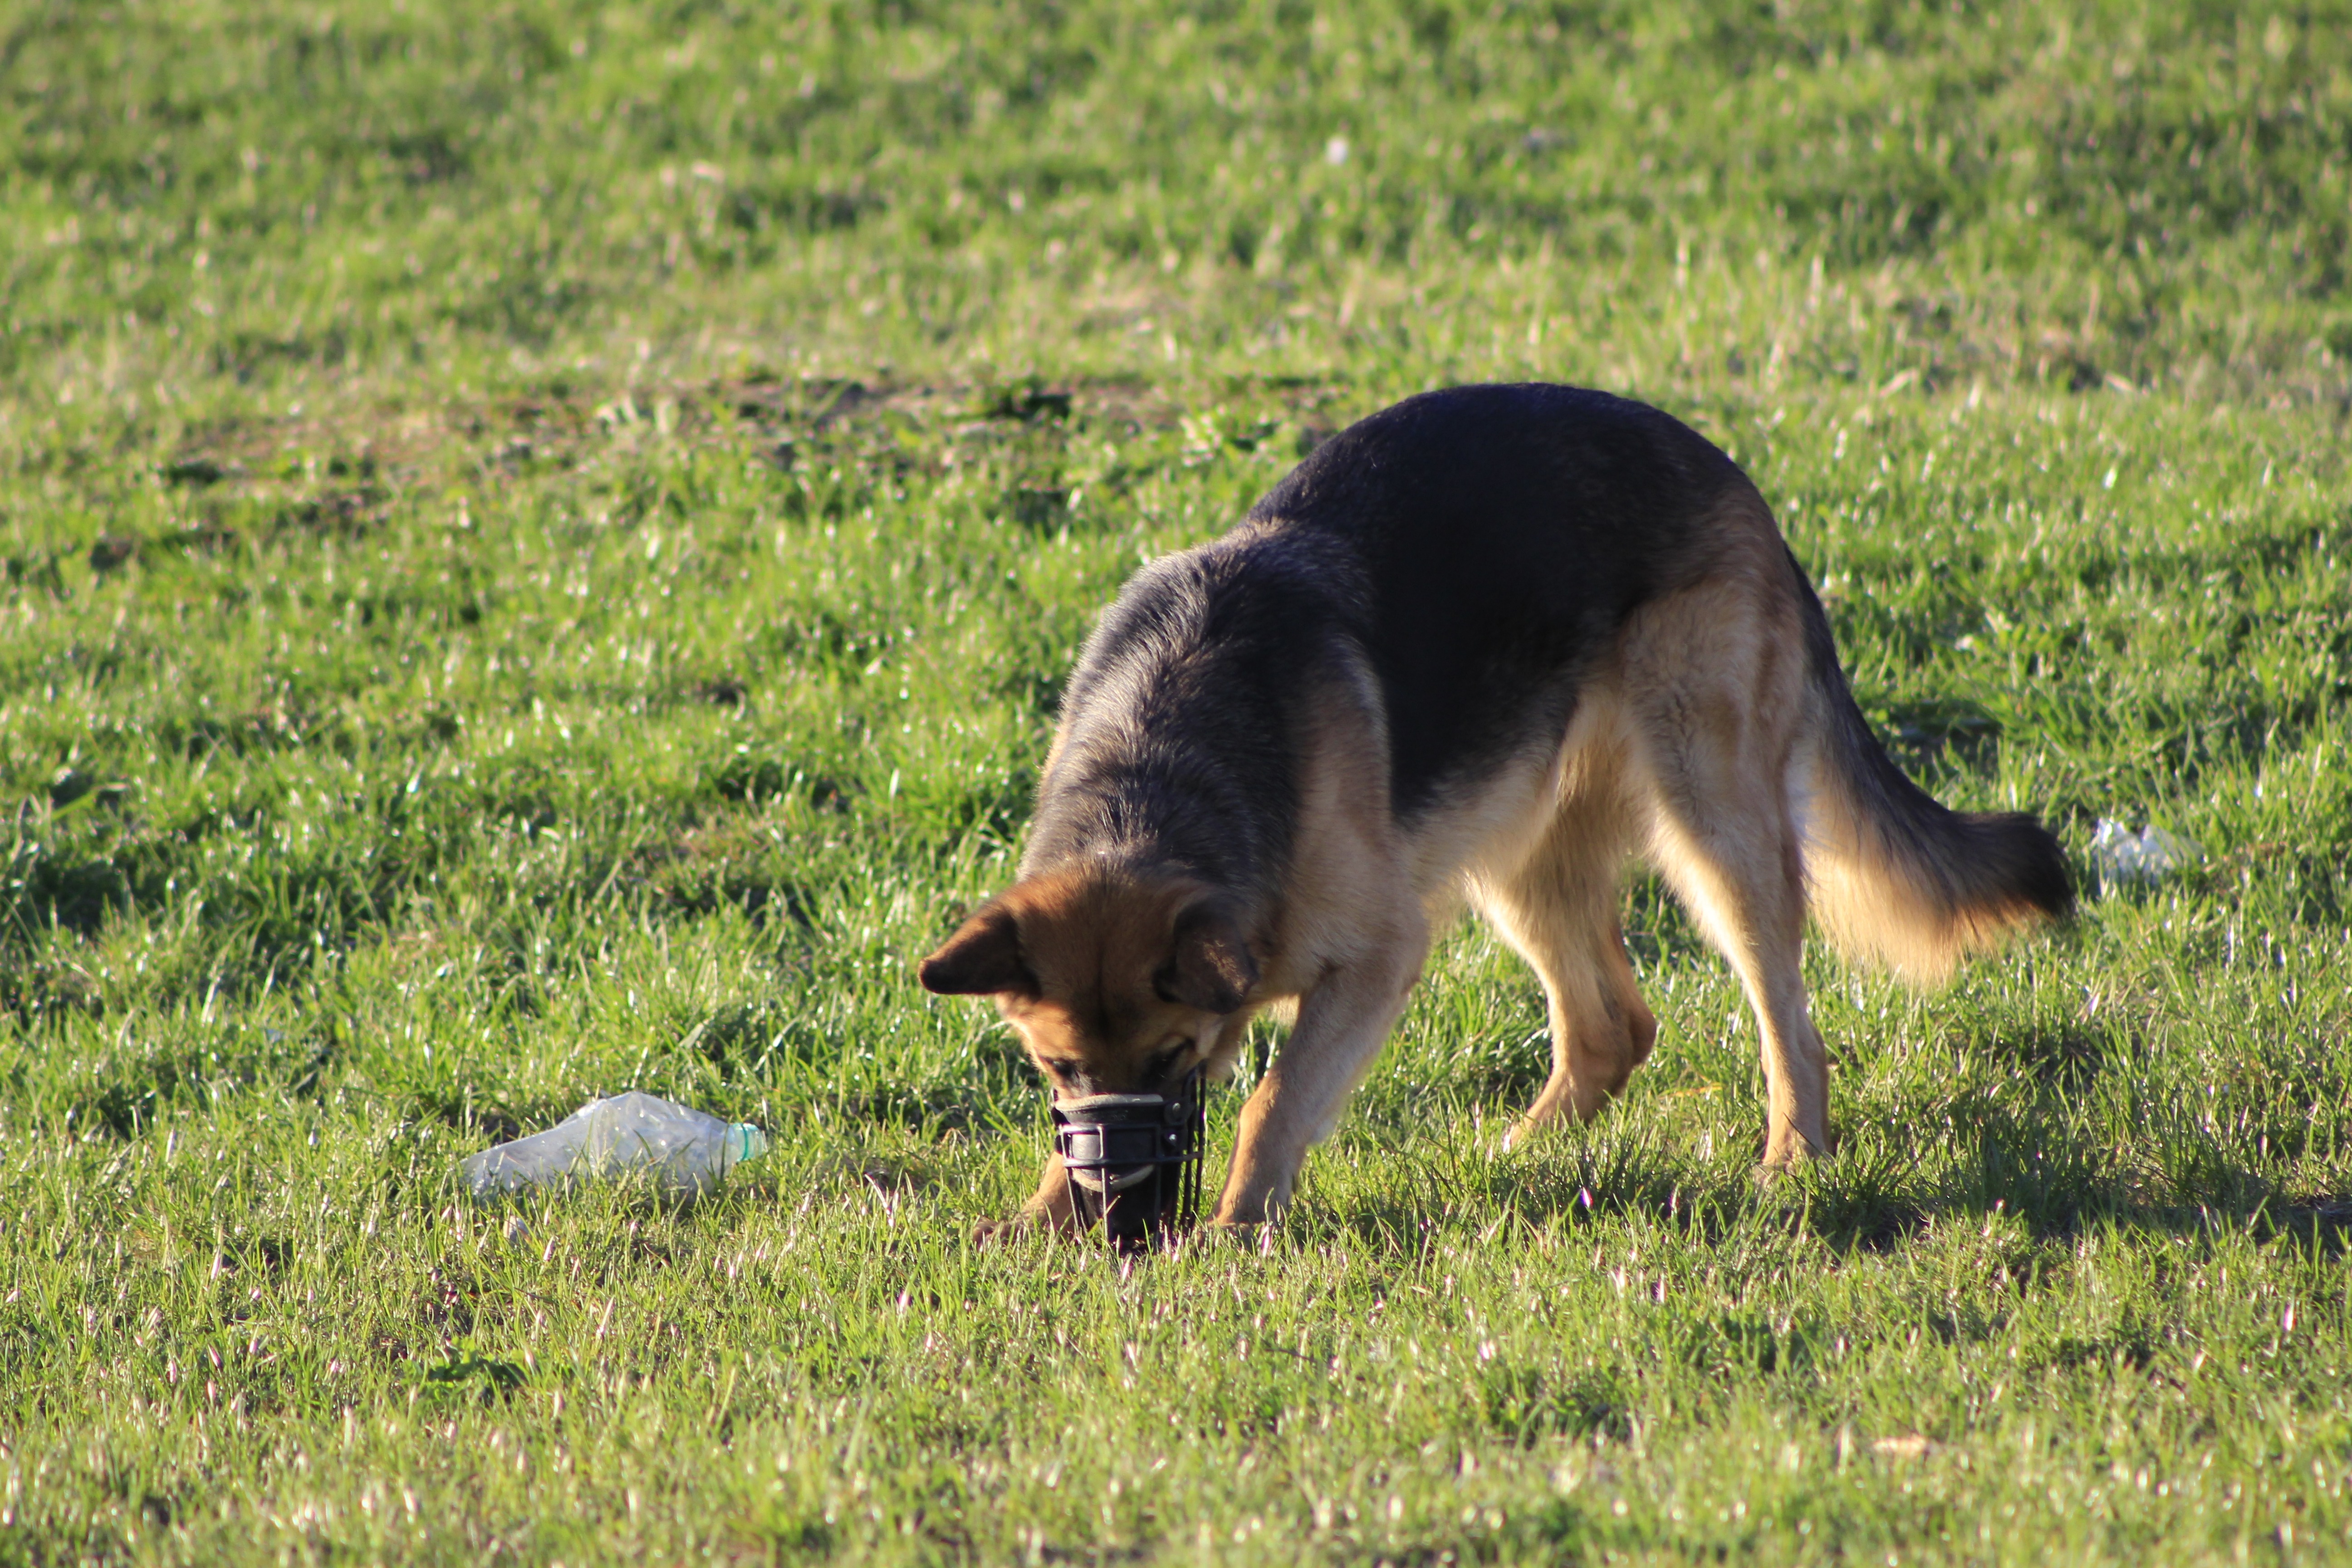
grass, lawn, dog, mammal, fauna, fun, vertebrate, search, sniffing, the nose, dog like mammal, dog breed group, german shepherd dog, a walk with a dog, on a walk